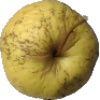
Label: golden_apple